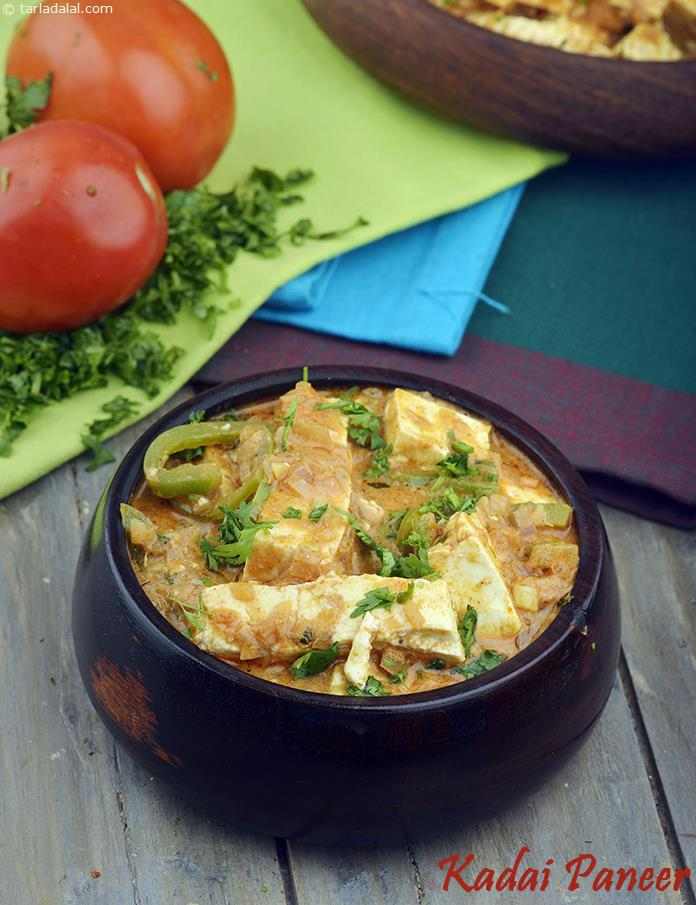
Dish: kadai_paneer